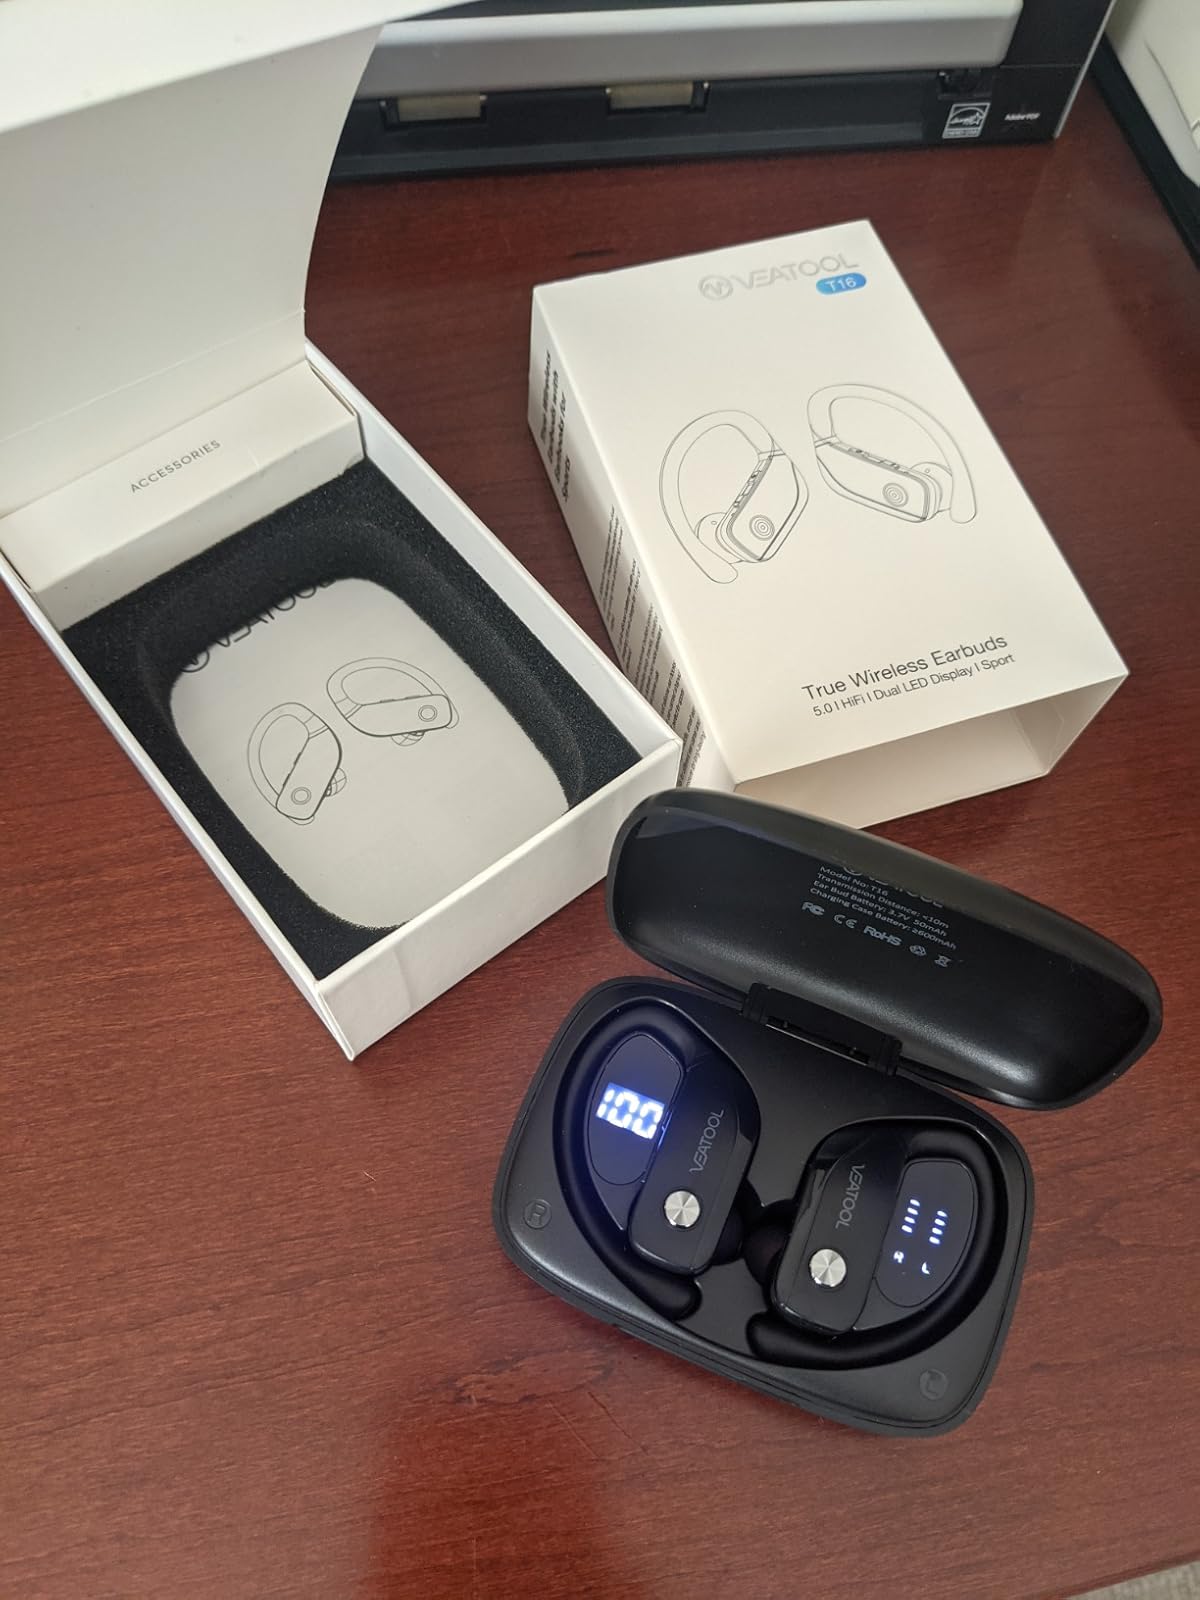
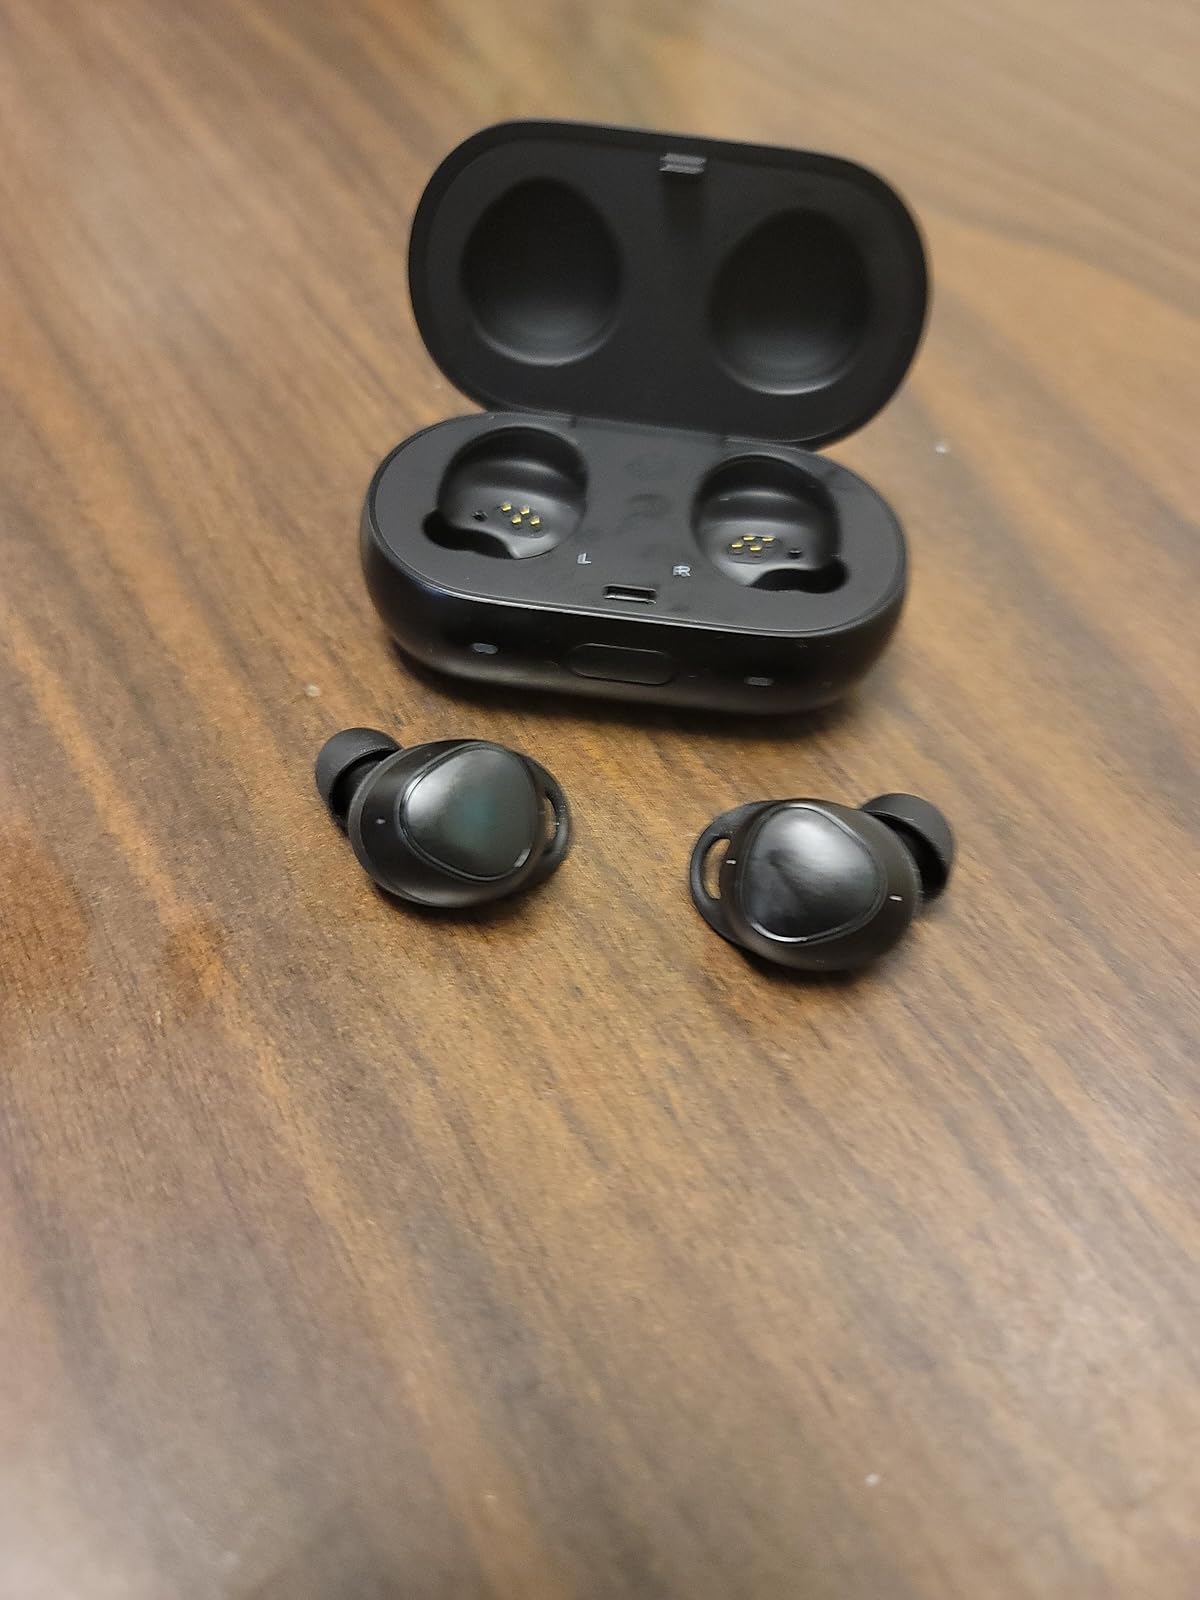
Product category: earbuds
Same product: no